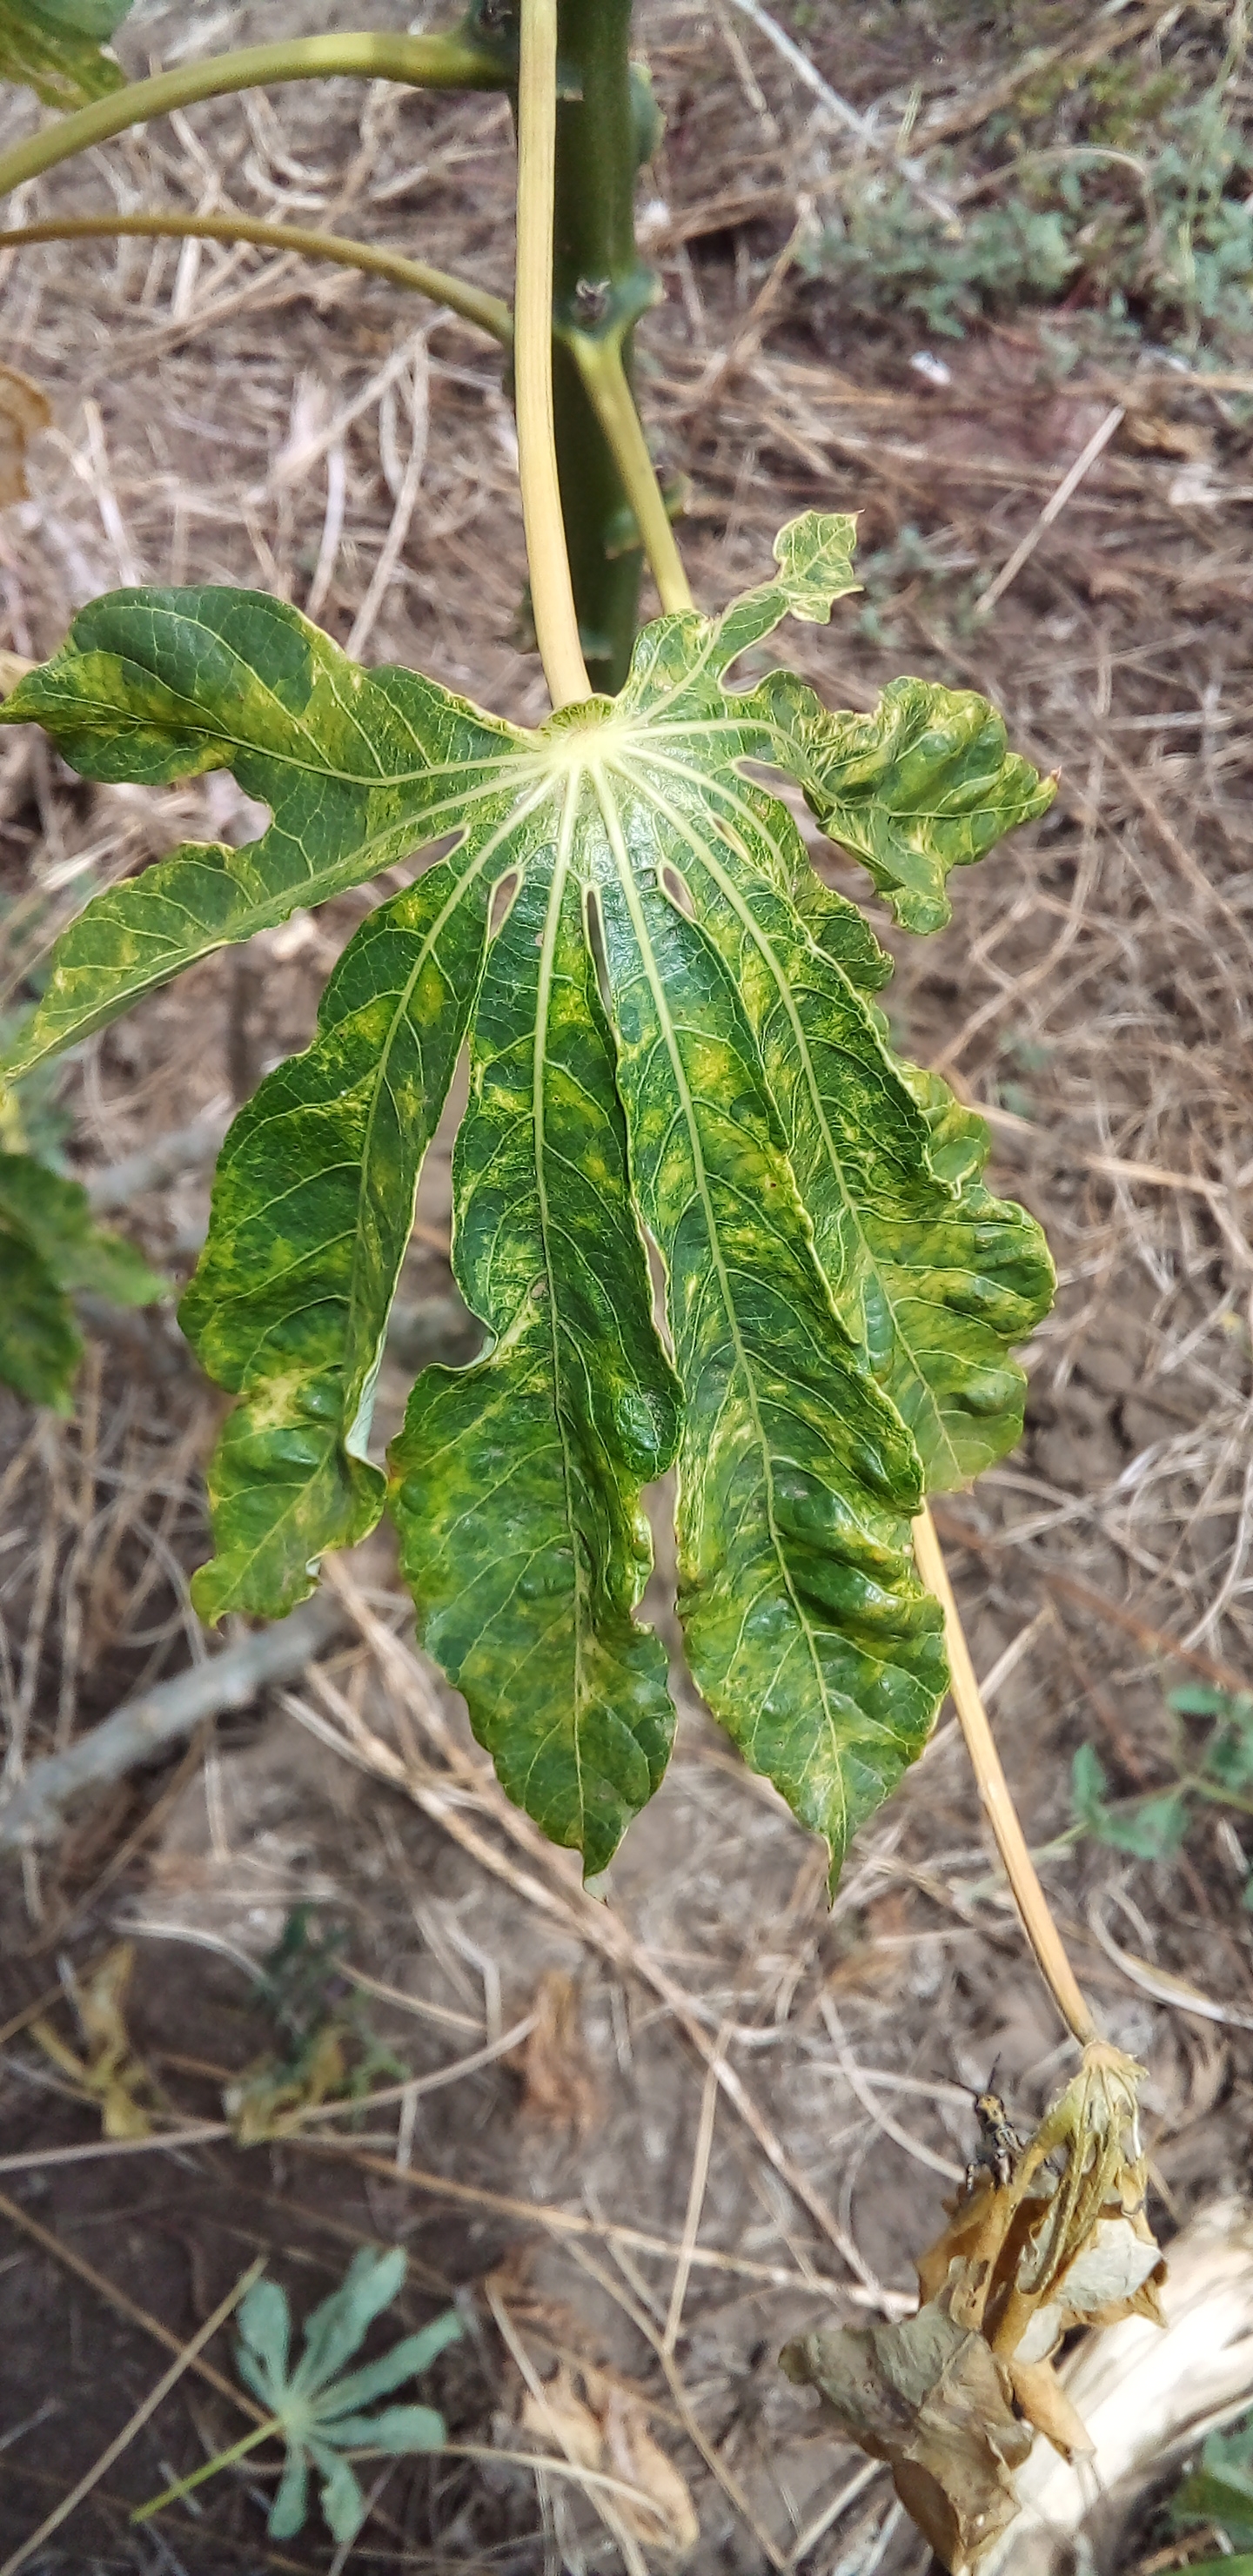
Label: cassava mosaic disease (cmd)